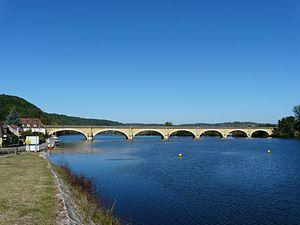
Le pont de Mauzac au-dessus de la retenue du barrage de Mauzac, entre Mauzac-et-Grand-Castang à gauche et Calès à droite, Dordogne, France.
Le réseau hydrographique de la Dordogne est l'ensemble des éléments naturels ou artificiels, drainant le territoire du département de la Dordogne. Il regroupe ainsi des cours d'eau ou canaux situés entièrement ou partiellement dans la Dordogne.
Mauzac-et-Grand-Castang est une commune française située dans le département de la Dordogne, en région Nouvelle-Aquitaine.